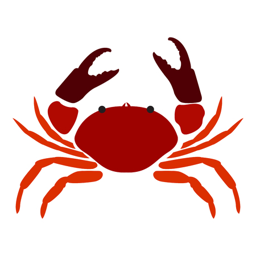
isolated abstract crab on a white background